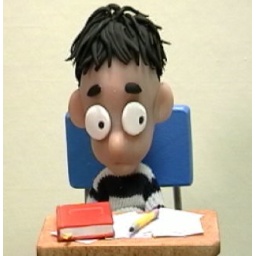
A screen shot of the main character in &amp;quot;everything in it's right place&amp;quot;. The boy is obviously concerned.